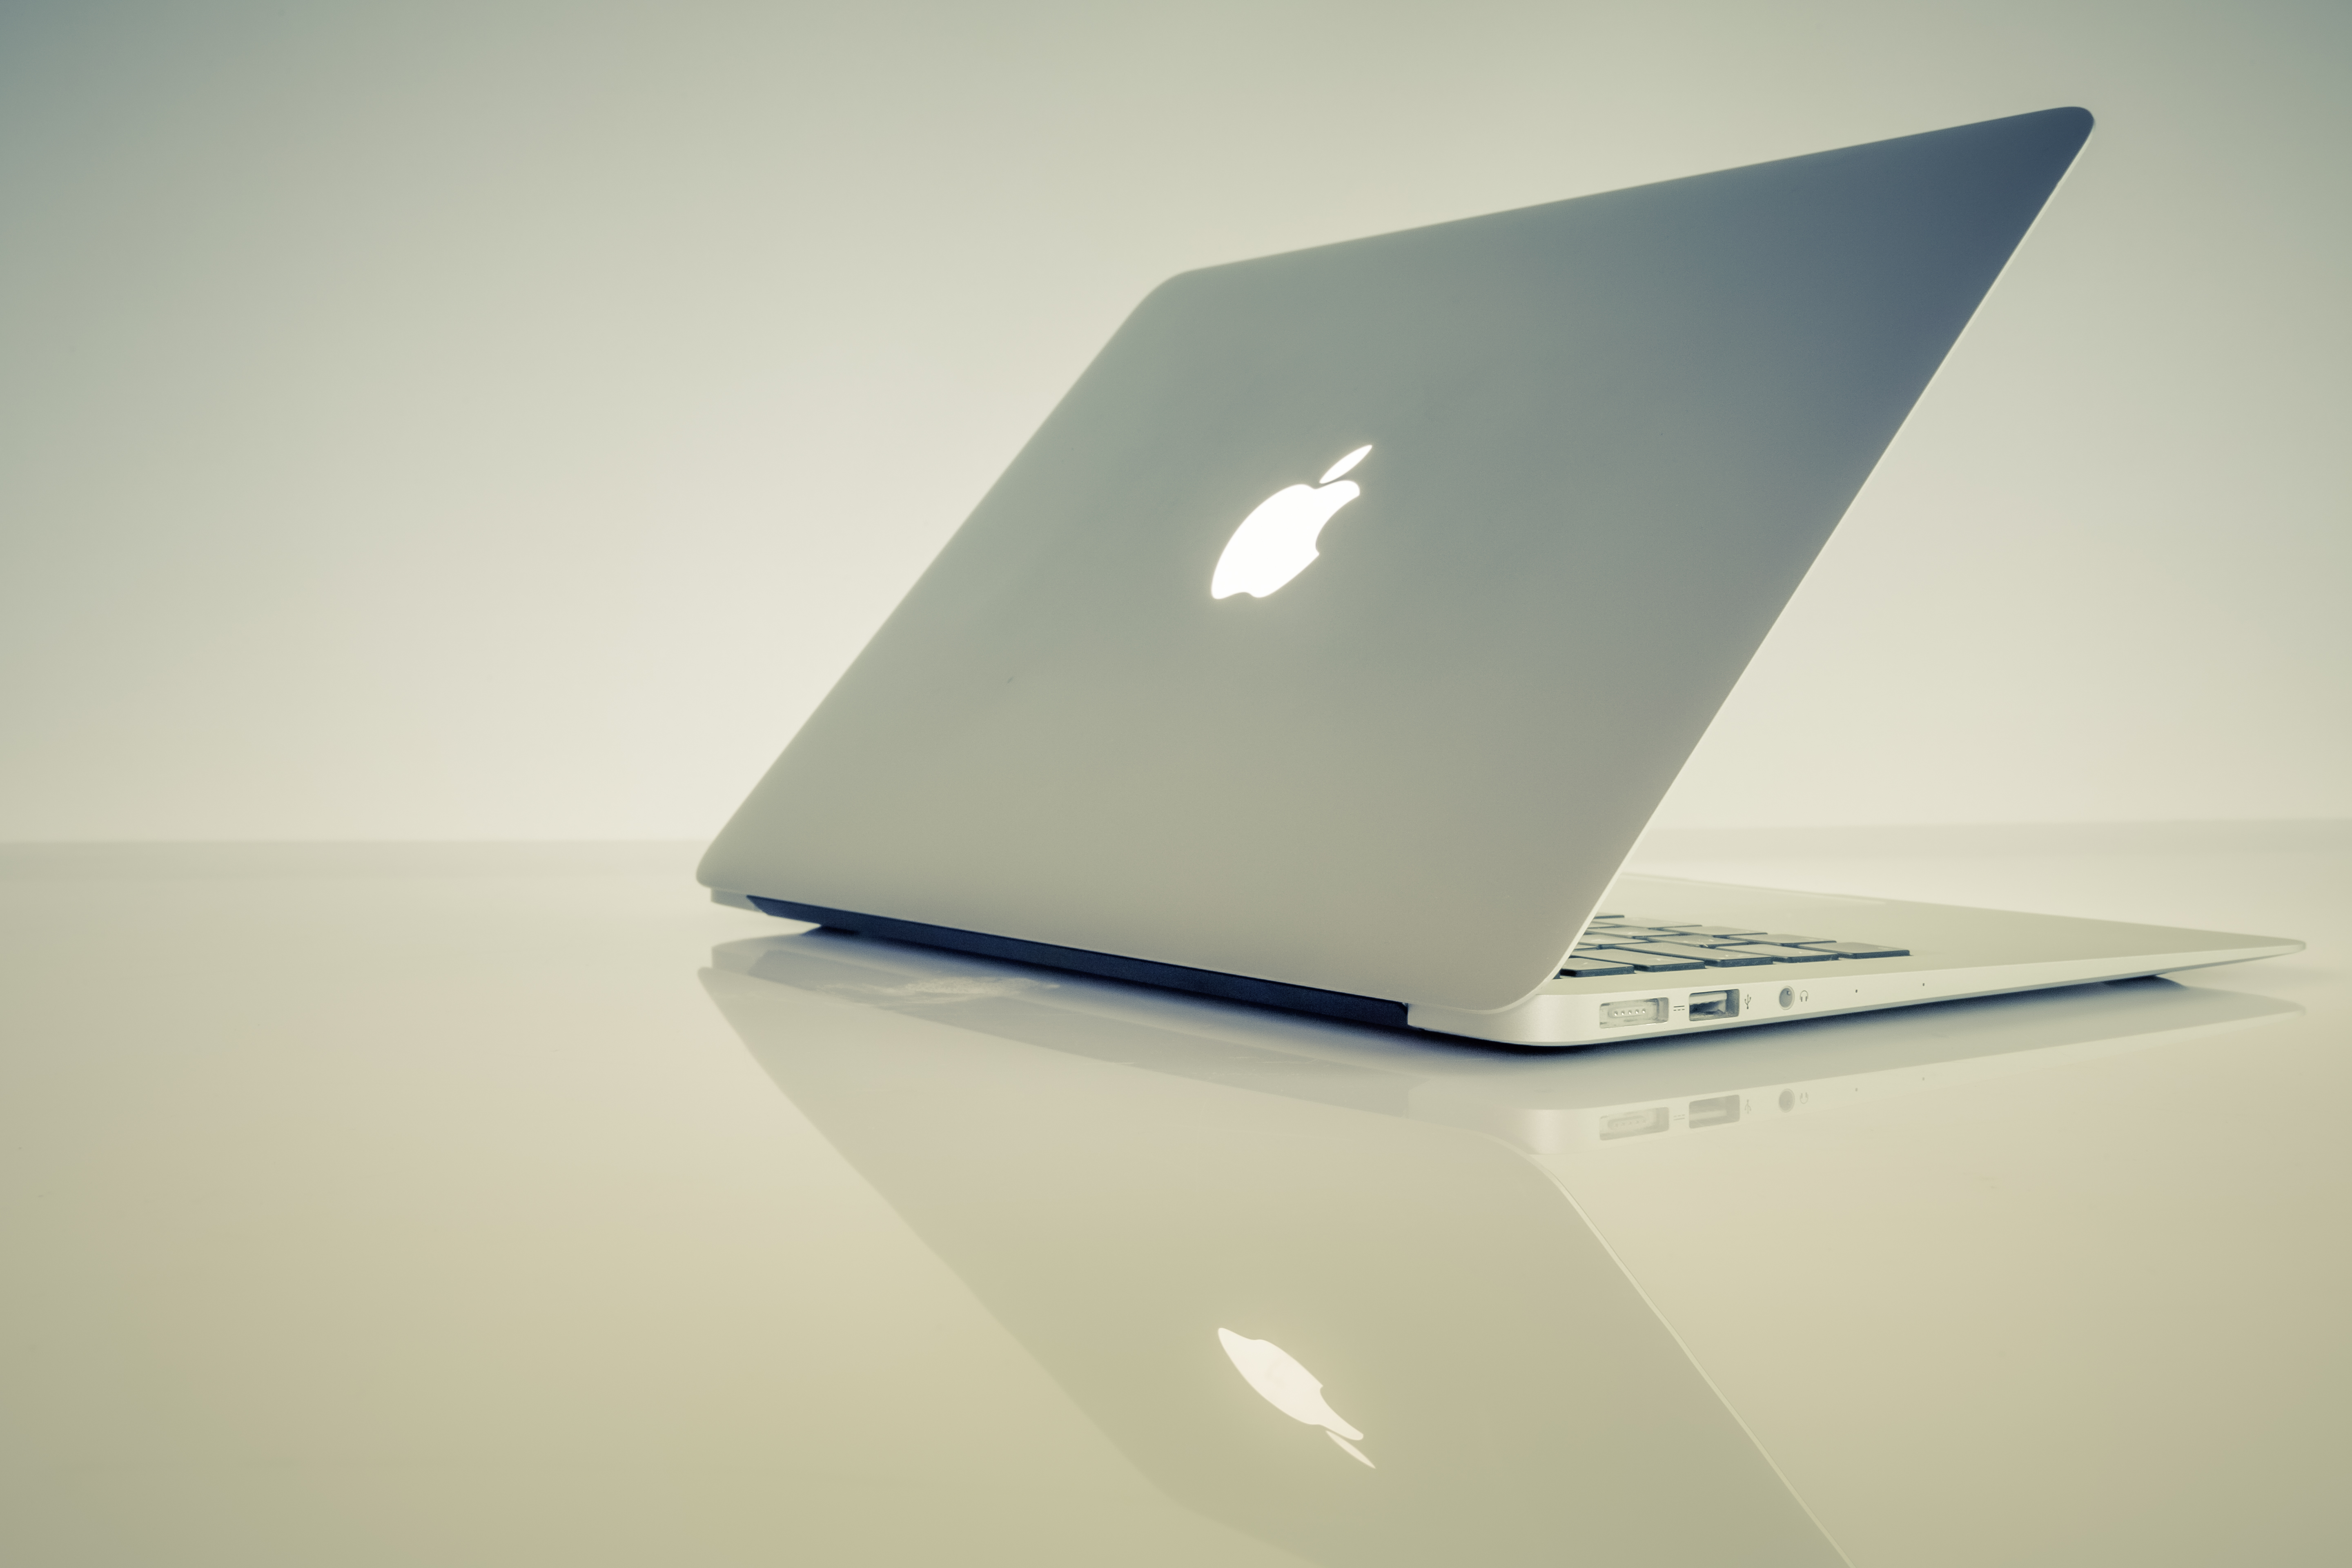
laptop, computer, macbook, apple, table, light, ceiling, reflection, lamp, furniture, lighting, device, macbook air, design, shape, apple devices